Type 4 Ke-Nu light tank

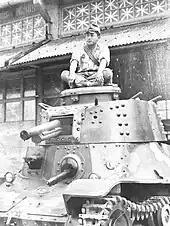
Close up of Type 4 Ke-Nu

The Type 4 Ke-Nu was a variant of the Type 95 Ha-Go light tank. The original Type 97 Chi-Ha medium tank was armed with a low muzzle velocity 57 mm tank gun. Operational experience against the Soviet Red Army at Nomonhan during the Soviet–Japanese border conflicts in 1939 revealed that this gun was inadequate against opposing armor, and a new higher velocity 47 mm tank gun was developed. This was installed in the Type 97 Chi-Ha with a larger turret to produce the Type 97-"kai" "Shinhoto" version. This left a number of surplus Type 97 Chi-Ha turrets, which were later retrofitted onto the hulls of the obsolete Type 95 Ha-Go light tank. The result was designated the Type 4 Ke-Nu. The retrofitting did decrease the problem of cramped turret place for the crew, which had been encountered in an earlier attempt to up-gun Type 95 light tanks with a 57 mm tank gun in a prototype known as the Type 3 Ke-Ri light tank. According to one estimate, approximately 100 tanks were converted late in World War II. An exact number of the tanks converted is not known.